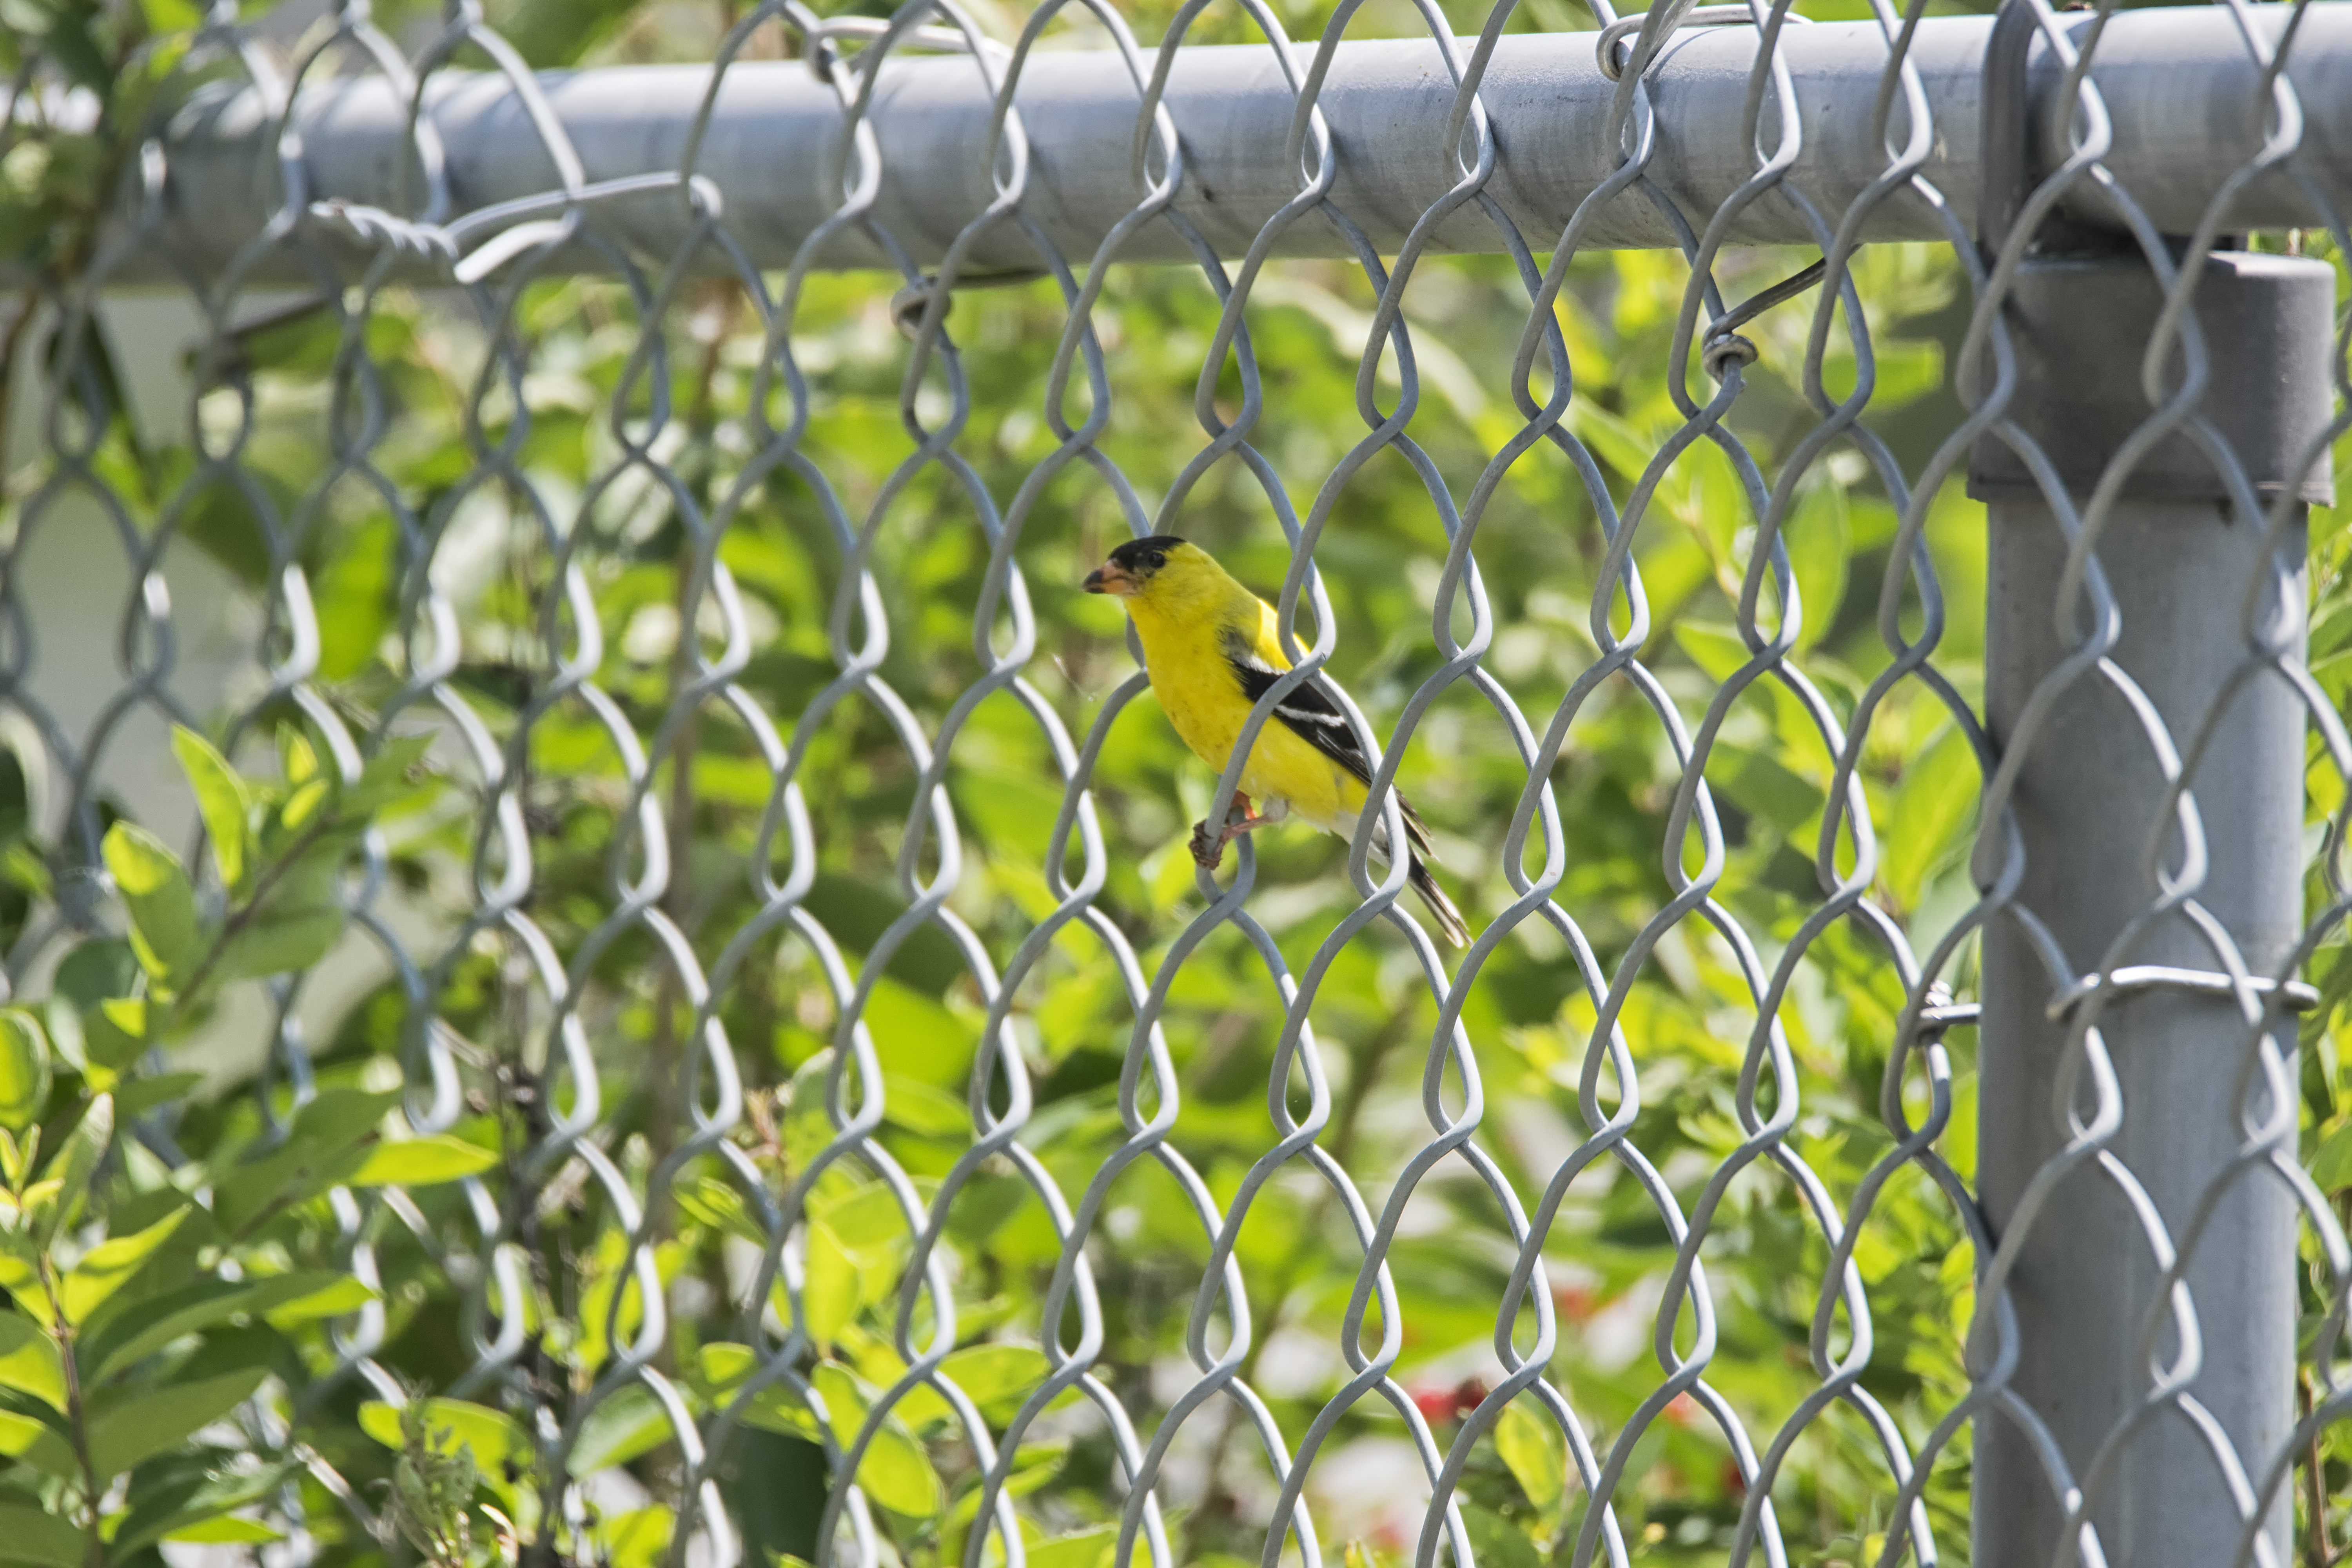
branch, bird, leaf, flower, wildlife, green, fauna, american, canada, jaune, quebec, finch, goldfinch, sherbrooke, oiseau, chardonneret, old world flycatcher, perching bird